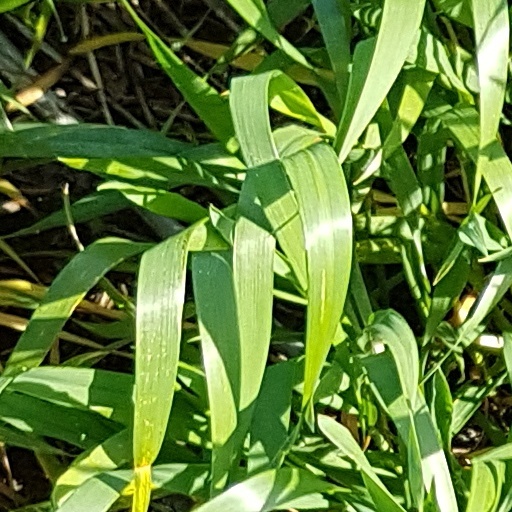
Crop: wheat